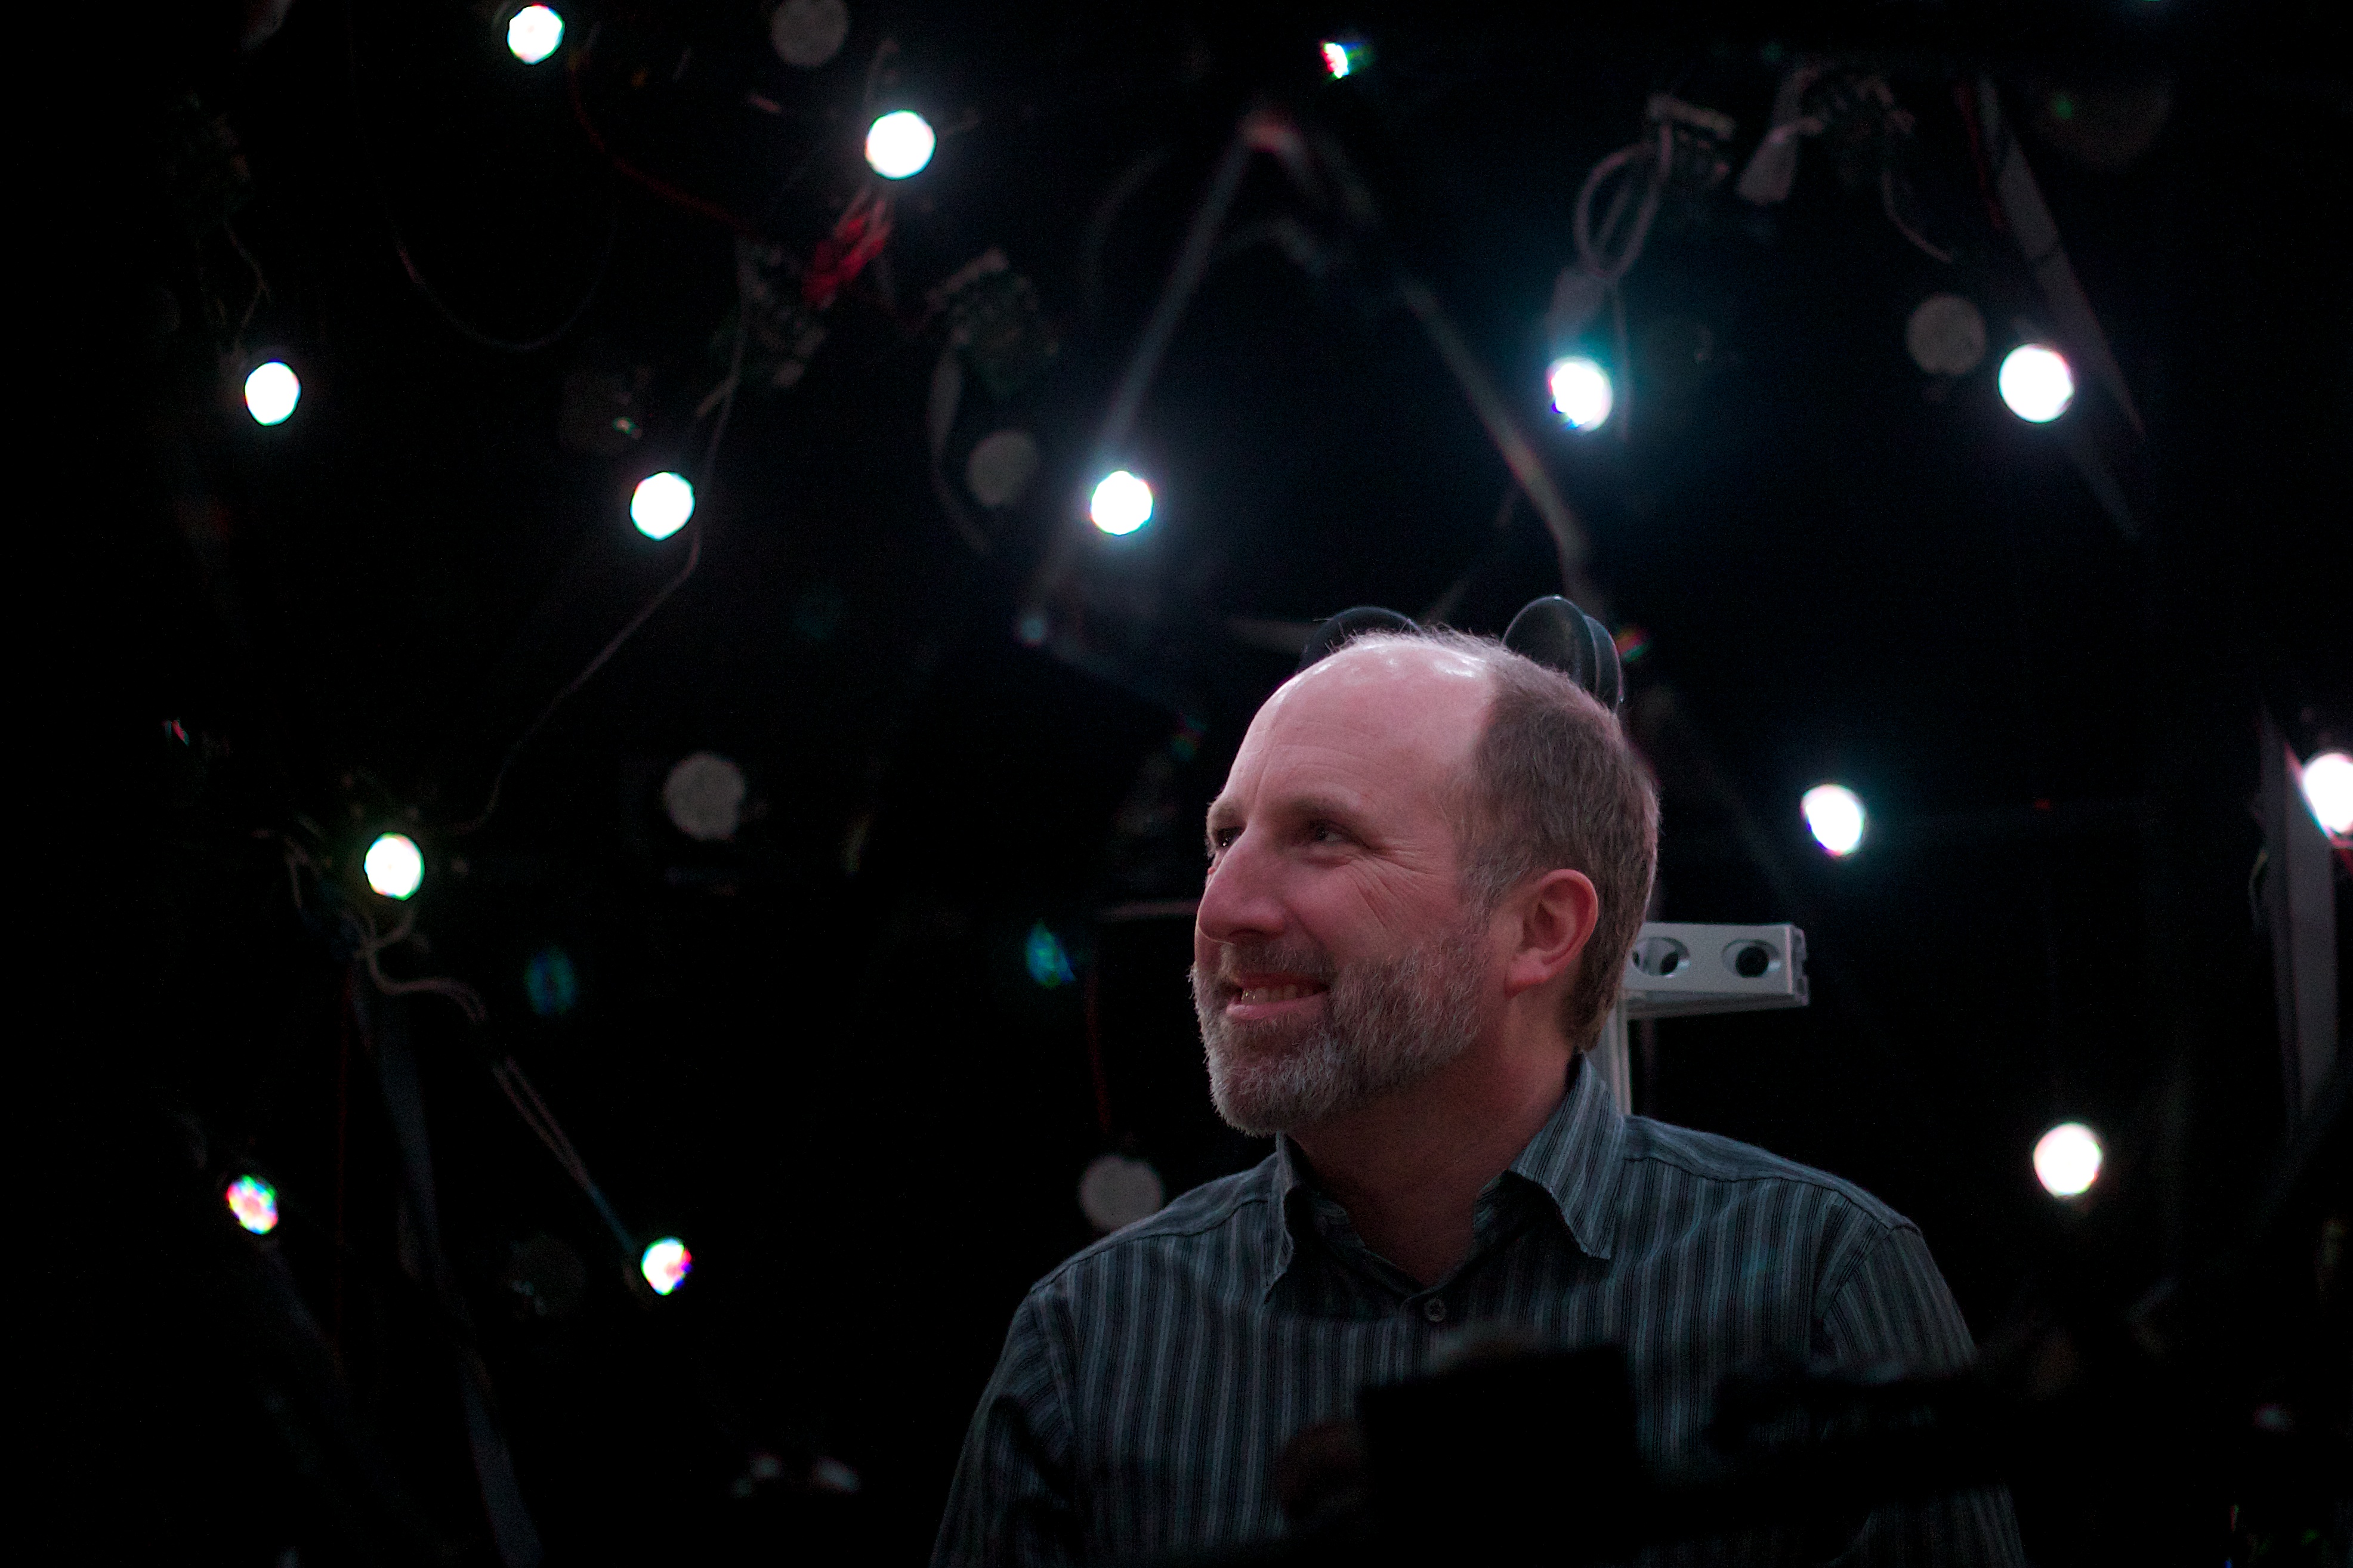
music, concert, audience, musician, stage, performance, guitarist, drummer, entertainment, performing arts, rock concert